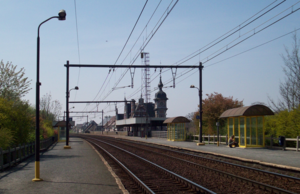
La gare de Harelbeke est une gare ferroviaire belge de la ligne 75, de Gand-Saint-Pierre à Mouscron, située à proximité du centre de la ville de Harelbeke dans la province de Flandre-Occidentale en Région flamande.